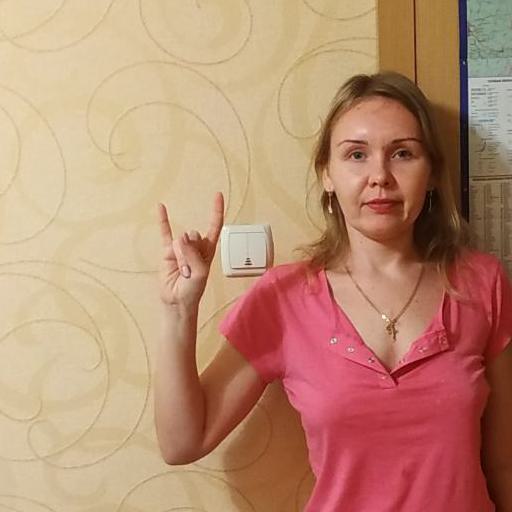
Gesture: rock